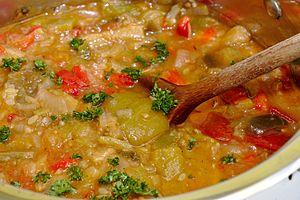
Ratatouille dans une marmite. Fin de cuisson.
La ratatouille est une spécialité culinaire traditionnelle des cuisines niçoise, provençale, occitane et méditerranéenne, à base de ragoût mijoté de légumes méditerranéens, et d'huile d'olive.